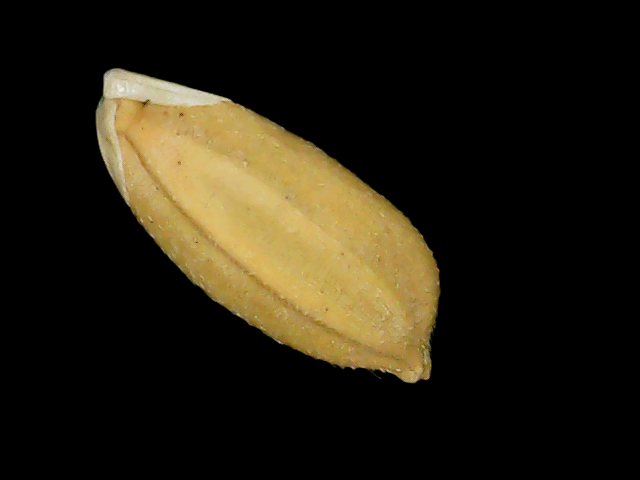
Rice variety: Binadhan08